Bocage's sunbird

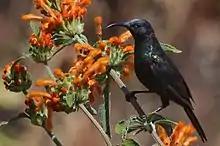
Nectarinia bocagii

Bocage's sunbird (Nectarinia bocagii) is a species of bird in the family Nectariniidae.